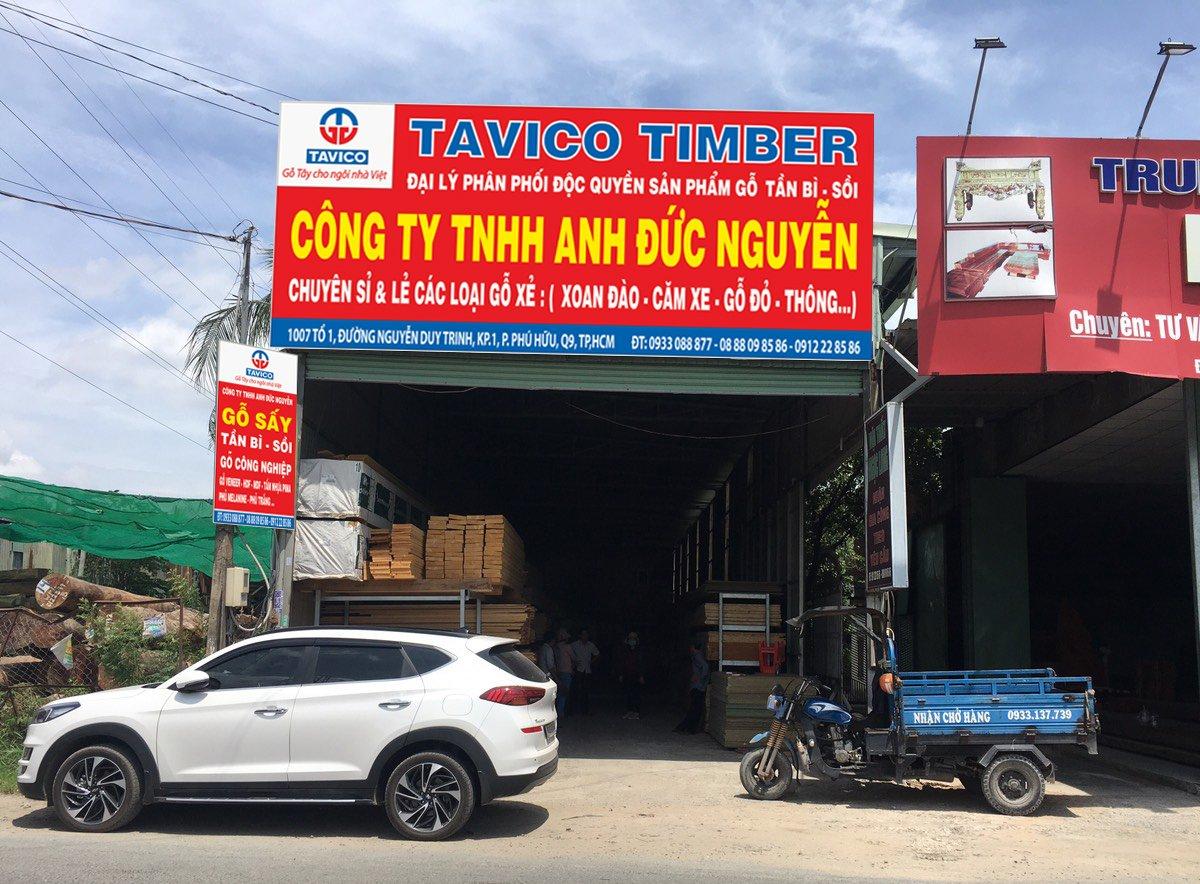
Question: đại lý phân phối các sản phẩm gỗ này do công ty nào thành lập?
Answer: do công ty anh đức nguyễn thành lập